Sardinia

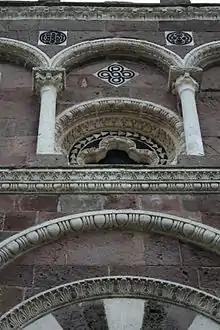
Facade of Nostra Signora di Tergu (SS)

The ferry companies operating on the island are Tirrenia di Navigazione, Moby Lines, Corsica Ferries - Sardinia Ferries, Grandi Navi Veloci, Grimaldi Lines, Corsica Linea; they link the Sardinian seaports of Porto Torres, Olbia, Golfo Aranci, Arbatax, Santa Teresa Gallura and Cagliari with Civitavecchia, Genoa, Livorno, Naples, Palermo, Trapani, Piombino in Italy, Marseille, Toulon, Bonifacio, Propriano and Ajaccio in France and Barcelona in Spain.